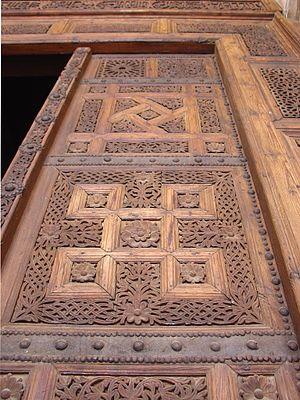
Le battant est un terme de menuiserie qui a plusieurs définitions.
Synonyme de battant, le vantail ou ventail est un panneau plein en bois, châssis vitré ou grille de fermeture pivotant sur des gonds.